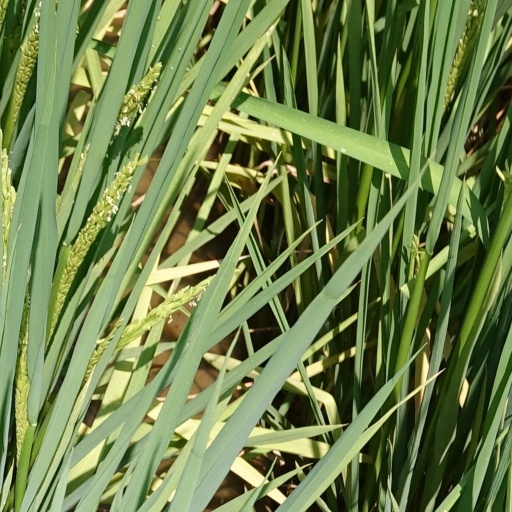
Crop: rice